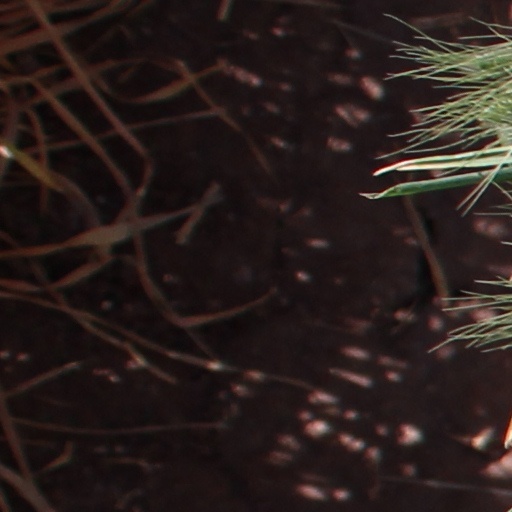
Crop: wheat